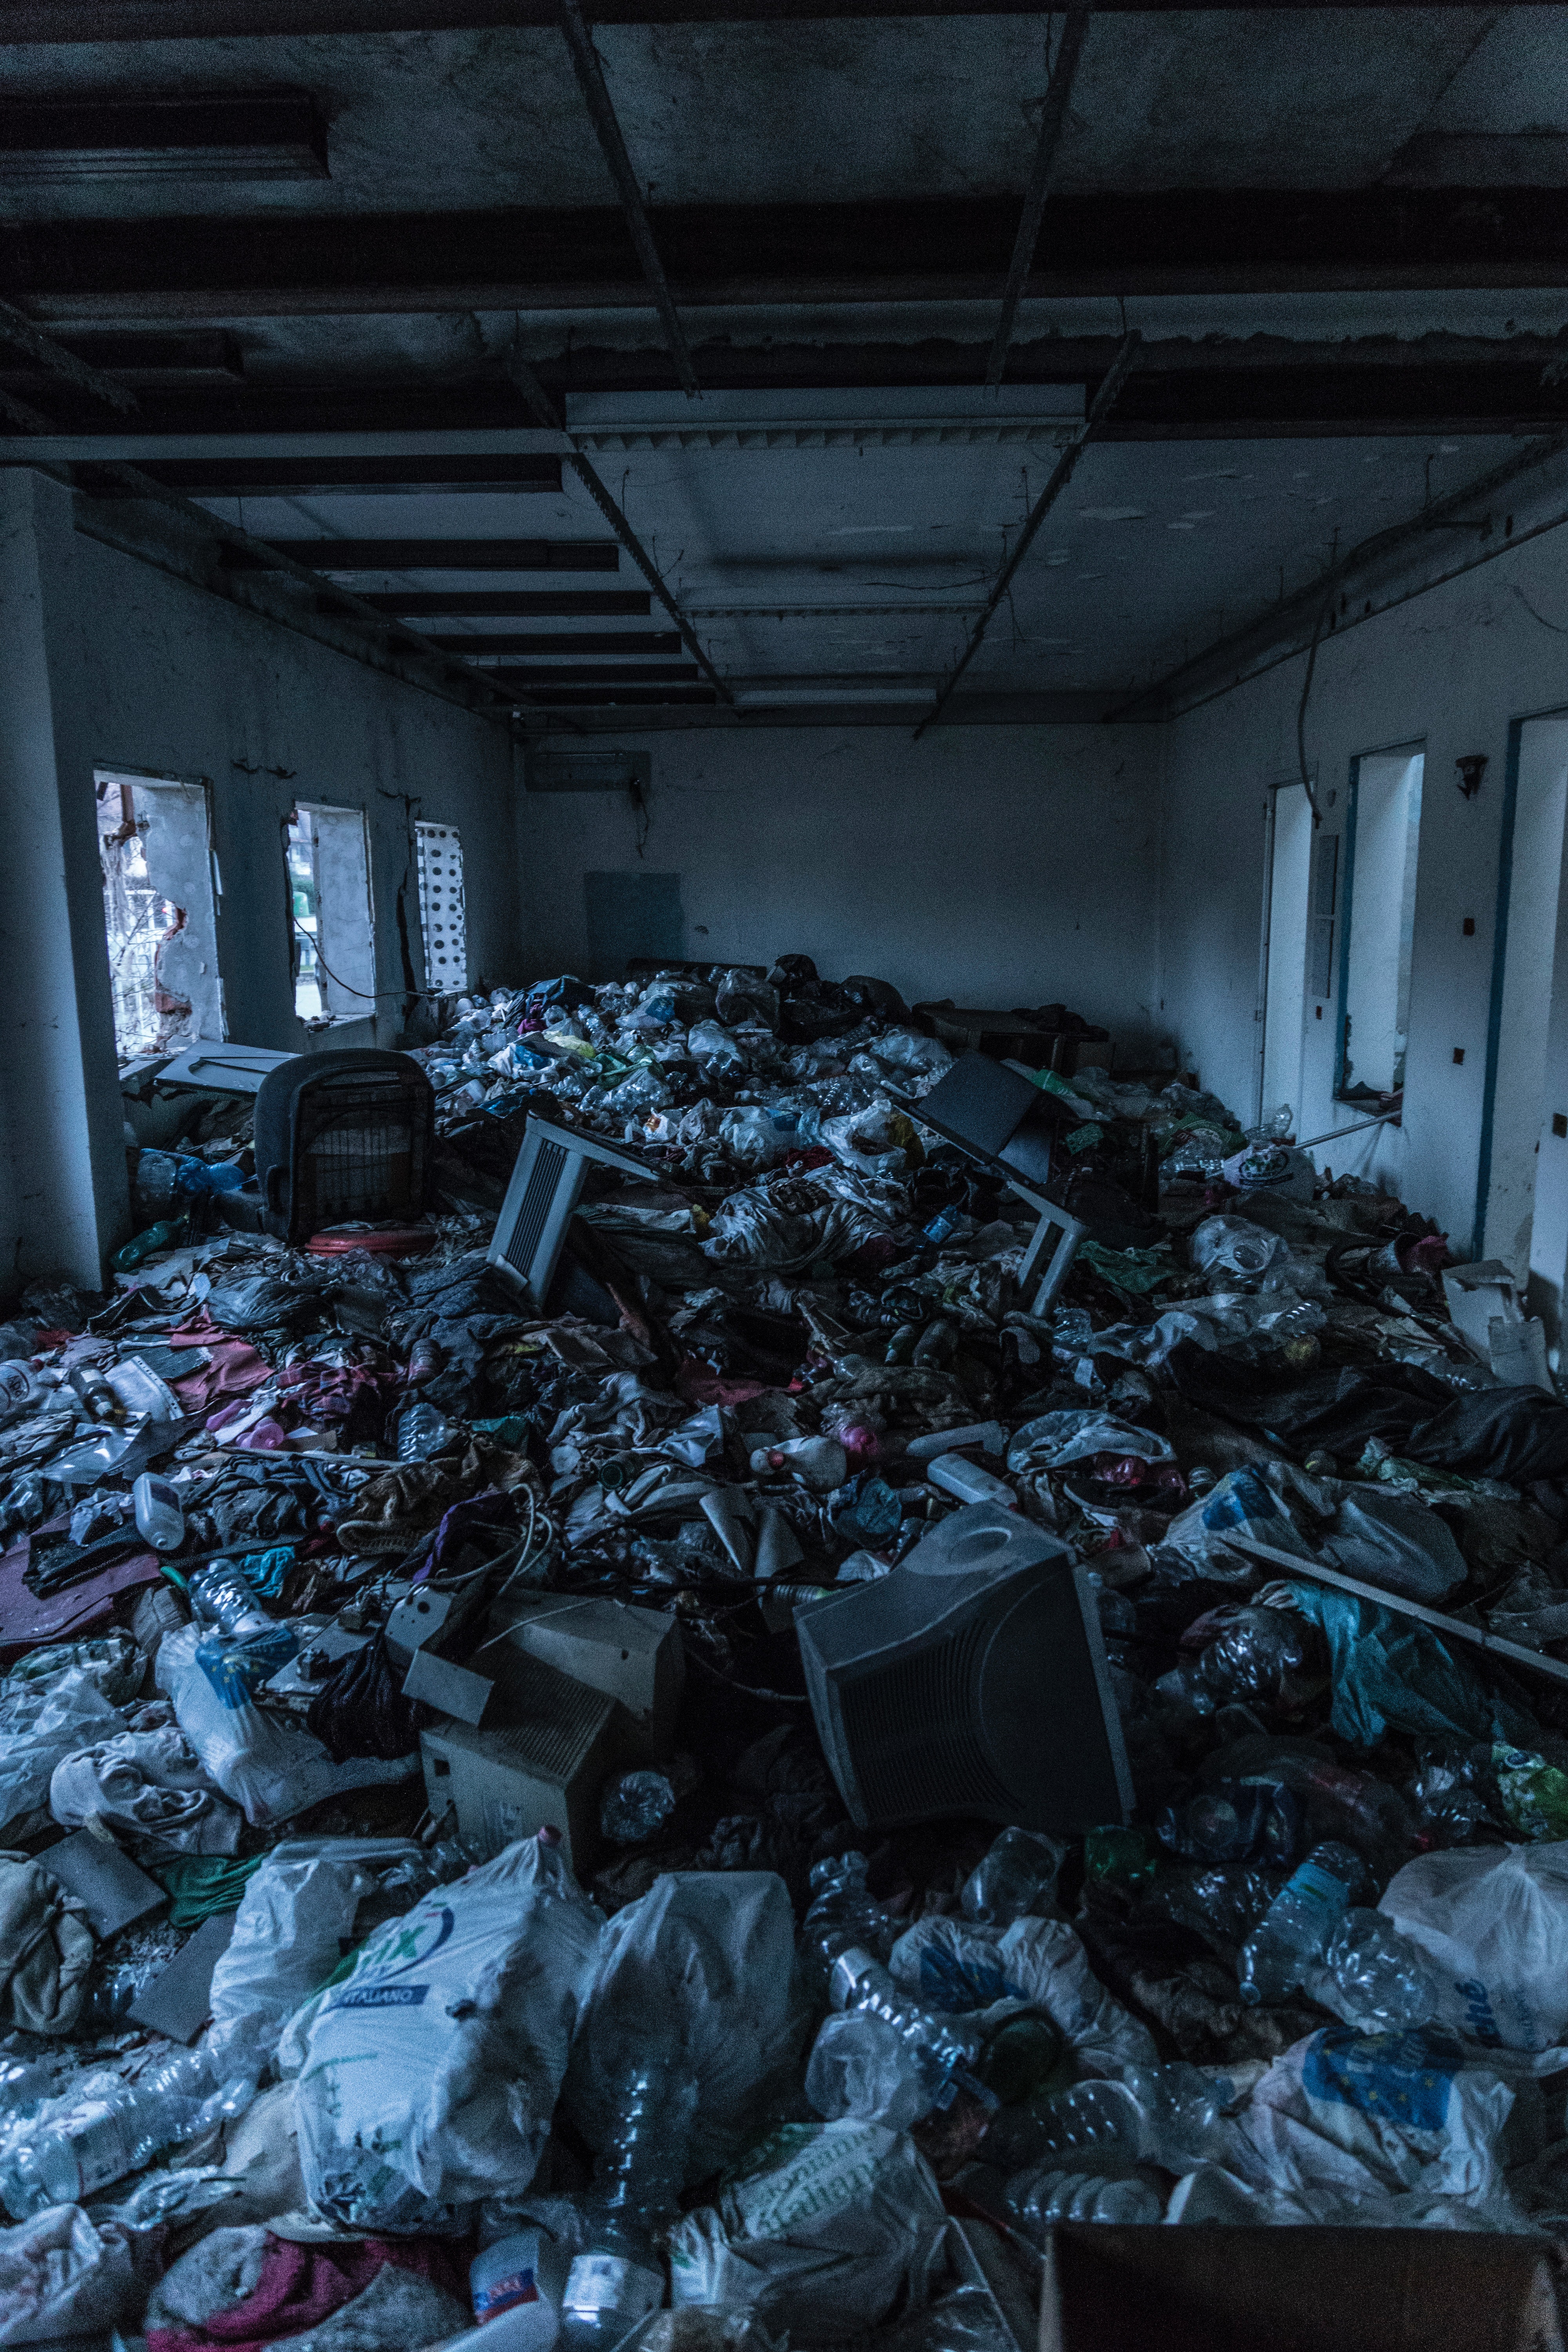
waste, urban area, room, rubble, building, scrap, city, ruins